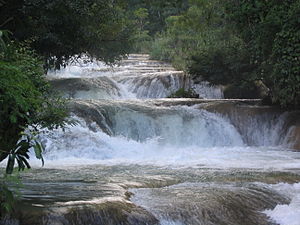
Cascadas de Agua Azul
Et kig ned over vandfaldene
Cascadas de Agua Azul ligger i den mexicanske stat Chiapas, 69 km fra byen Palenque, på vejen til byerne Ocosingo. Der er flere end 500 vandfald, hvis højde er fra 3 til 30 meter.